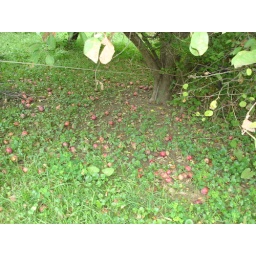
Apples on the ground under a tree in our yard.